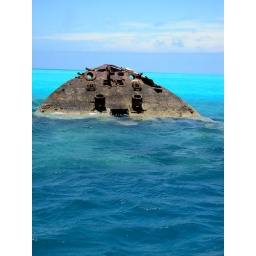
Snorkeling boat ride in the crystal clear waters.